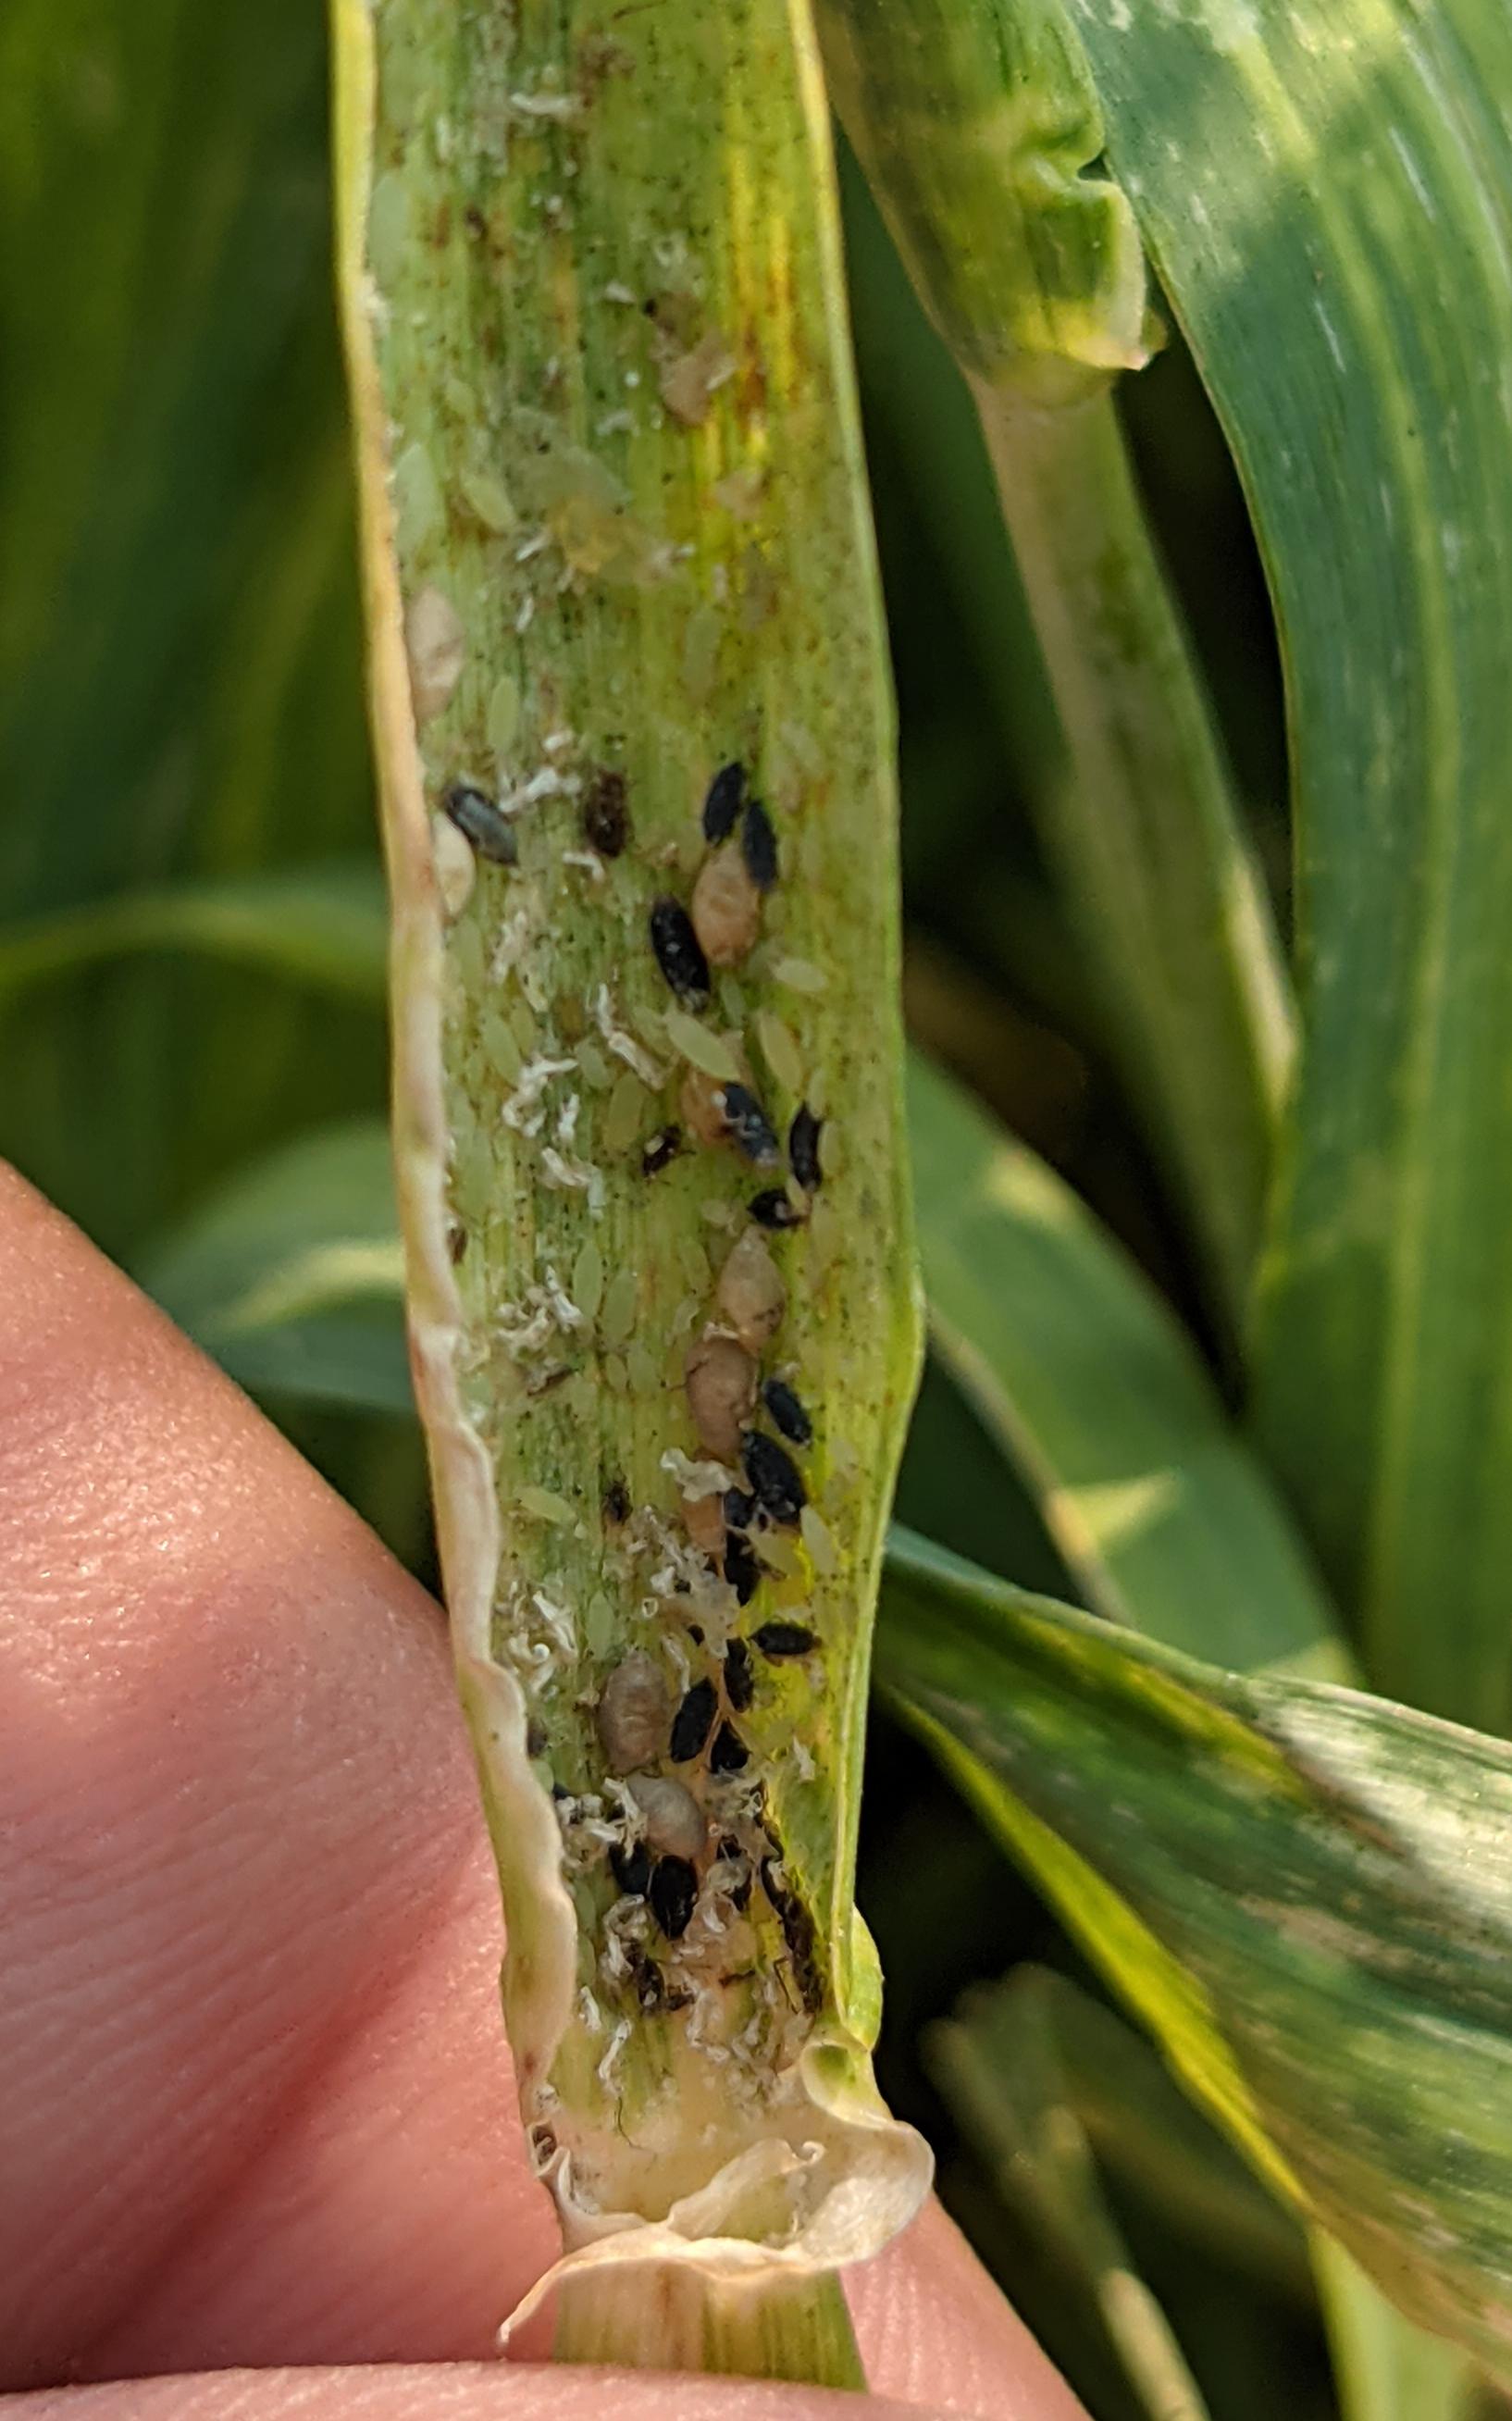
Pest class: russian_wheat_aphid